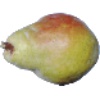
Label: Pear Williams 1